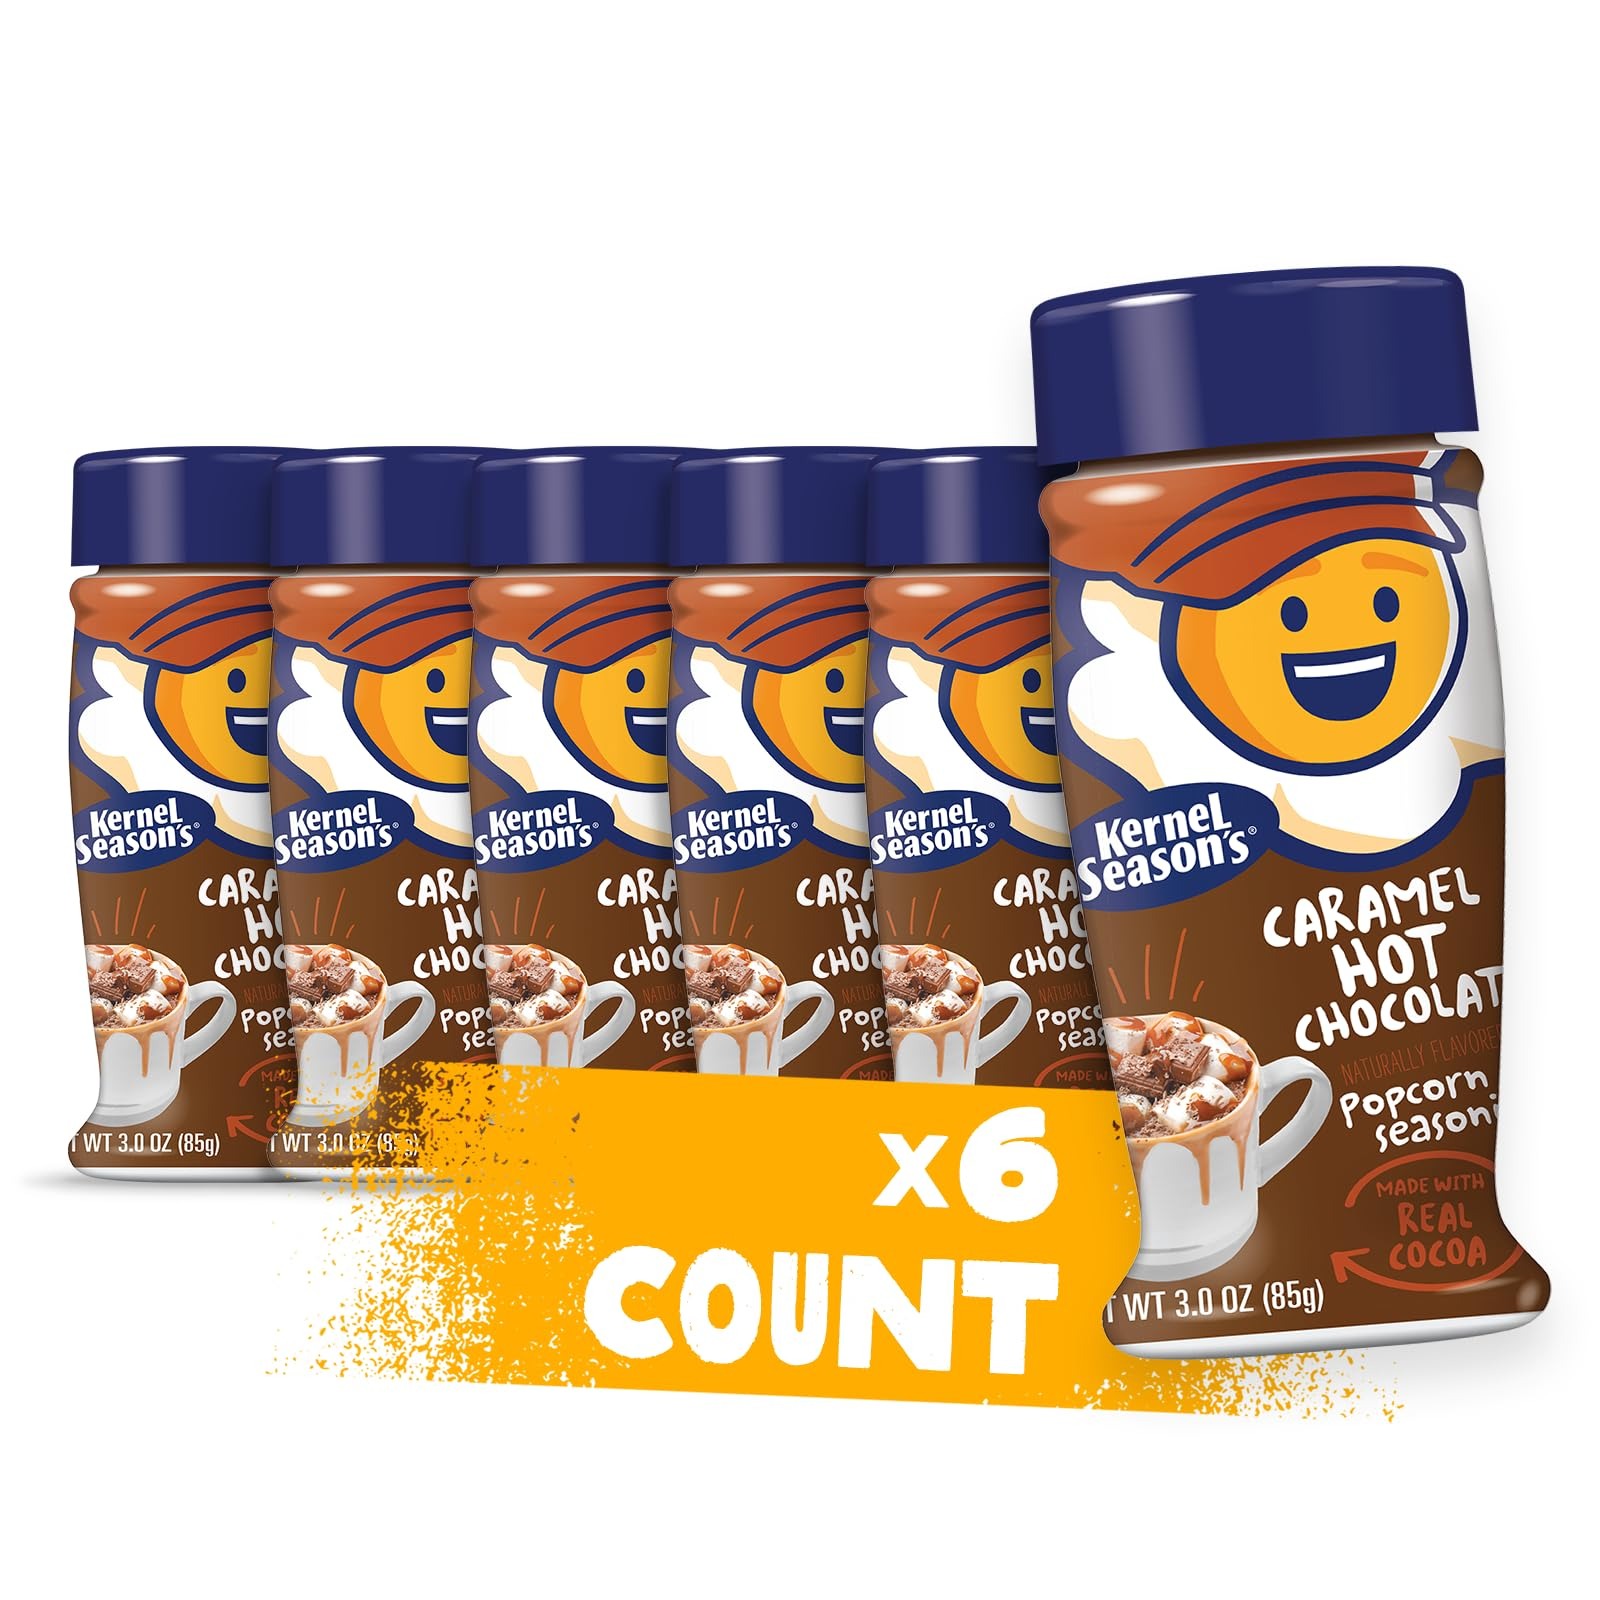
Item Name: Kernel Season's Popcorn Seasoning, Caramel Hot Chocolate With Real Cocoa, 3 Ounce (Pack of 6)
Bullet Point 1: Try Me on pancakes, toast and yogurt too!
Bullet Point 2: Shake up your popcorn!
Bullet Point 3: Pop - Sprinkle - Shake
Bullet Point 4: Chocolate lovers, rejoice! Our seasoning turns popcorn into a chocolatey indulgence, thanks to a combo of real cocoa and luscious butter.
Value: 18.0
Unit: Ounce

Price: 8.56